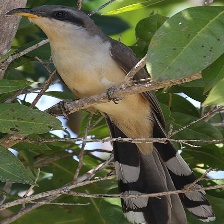
Species: MANGROVE CUCKOO
Scientific name: COCCYZUS MINOR